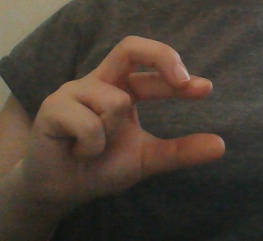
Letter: thal